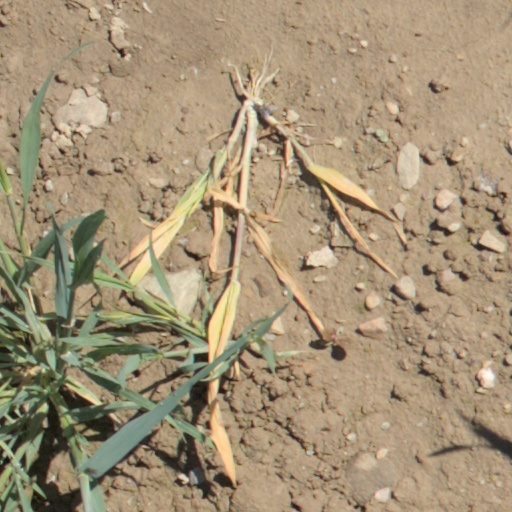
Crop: wheat